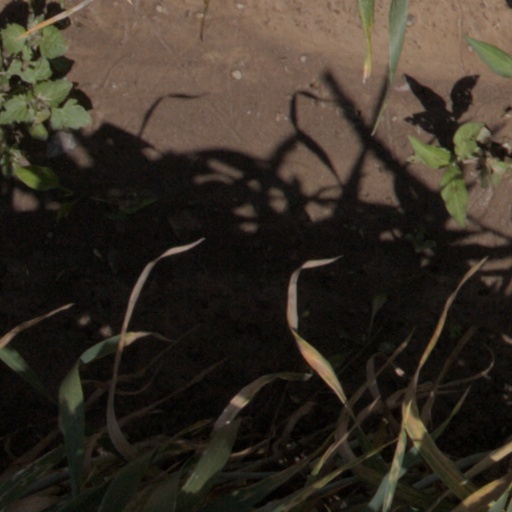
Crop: wheat